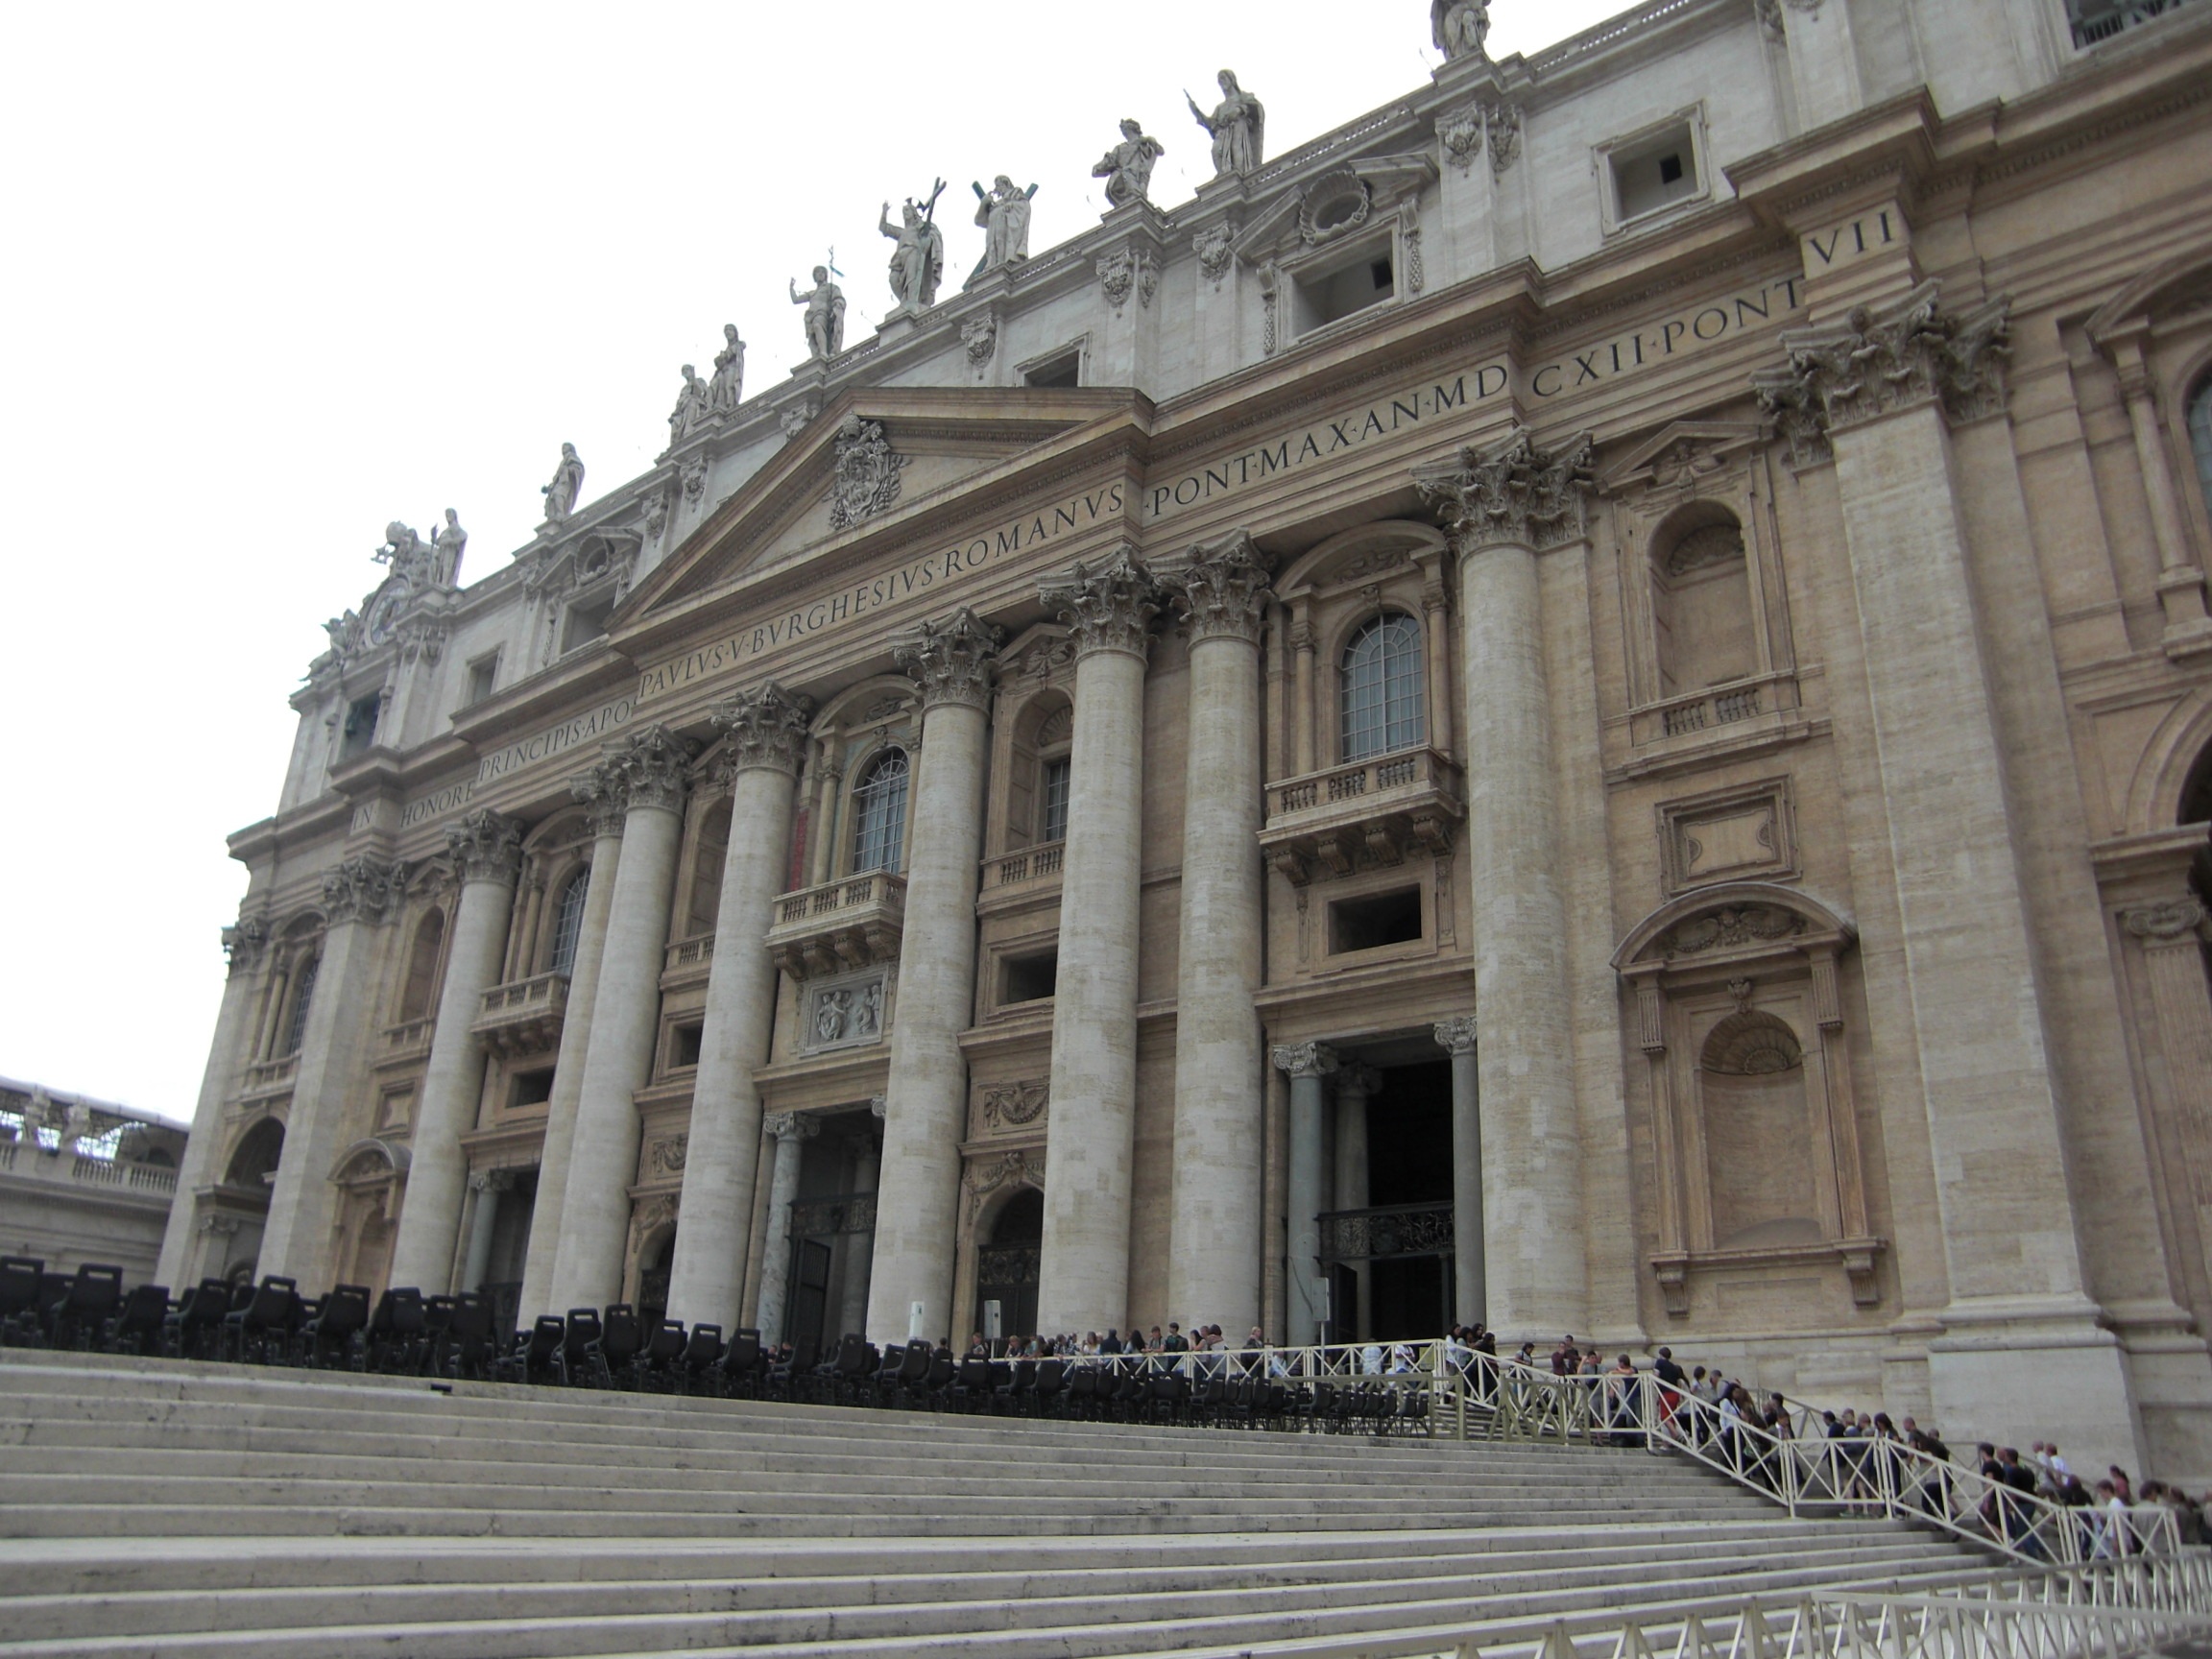
architecture, structure, building, palace, plaza, landmark, italy, facade, church, vatican, catholic, rome, pope, st peter's basilica, catholicism, st peter's square, classical architecture, ancient roman architecture